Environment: real
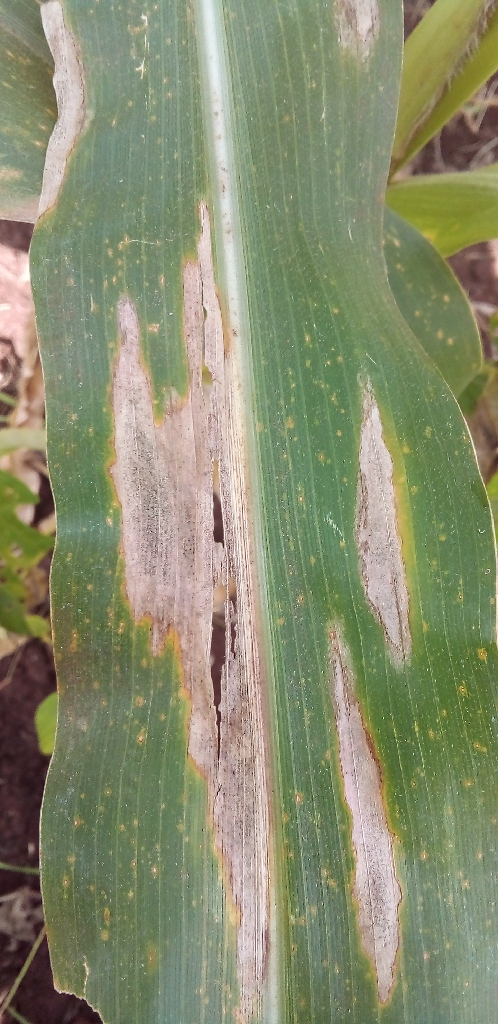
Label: northern_corn_leaf_blight